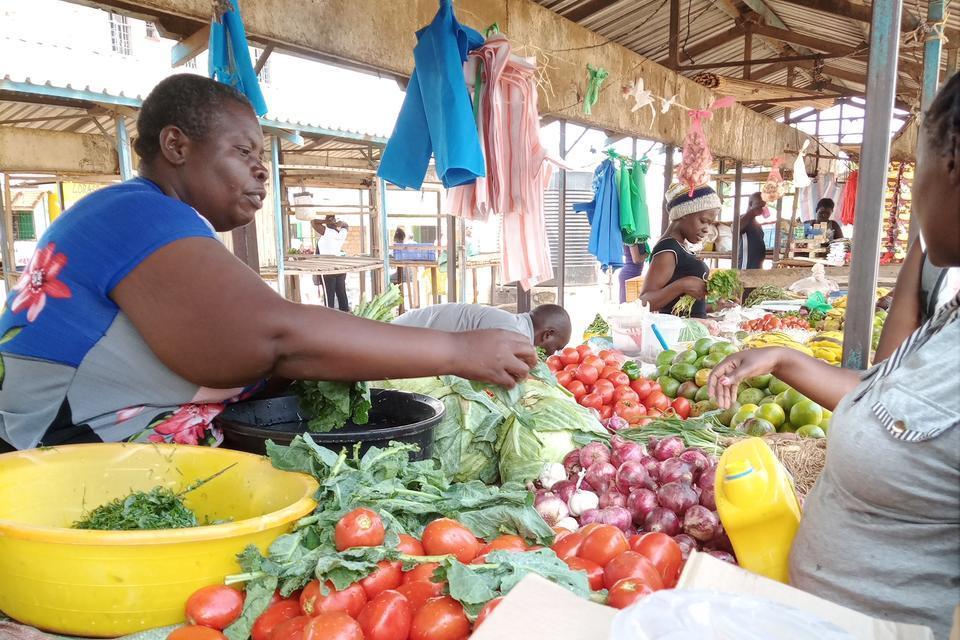
Mwanamke mnene amevaa fulana ya bluu.Anauza mboga sokoni.Mbele yake kuna meza iliyojaa nyanya,kitunguu na mboga za majani.Mwanamke mwingine amenyoosha mkono akitaka kununua mboga.